Step aerobics

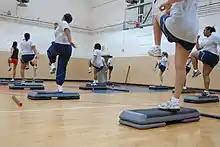
Step aerobics class for new mothers

Music for step aerobics should be medium tempo, typically 118 to 122 beats per minute (bpm). A rhythm of 126–128 bpm is sometimes used for advanced classes; Reebok defined 128 bpm as the "fastest permissible speed." The style of music should emphasize the beat, for instance a steady four on the floor rather than offbeat syncopation. Choreography requires that the music present a predictable 32-beat, eight-measure sequence. Playlists for aerobic dance may include such songs as "Strut" by the Cheetah Girls, "Carry Out" by Timbaland featuring Justin Timberlake, and "Every Teardrop Is a Waterfall" by Coldplay.